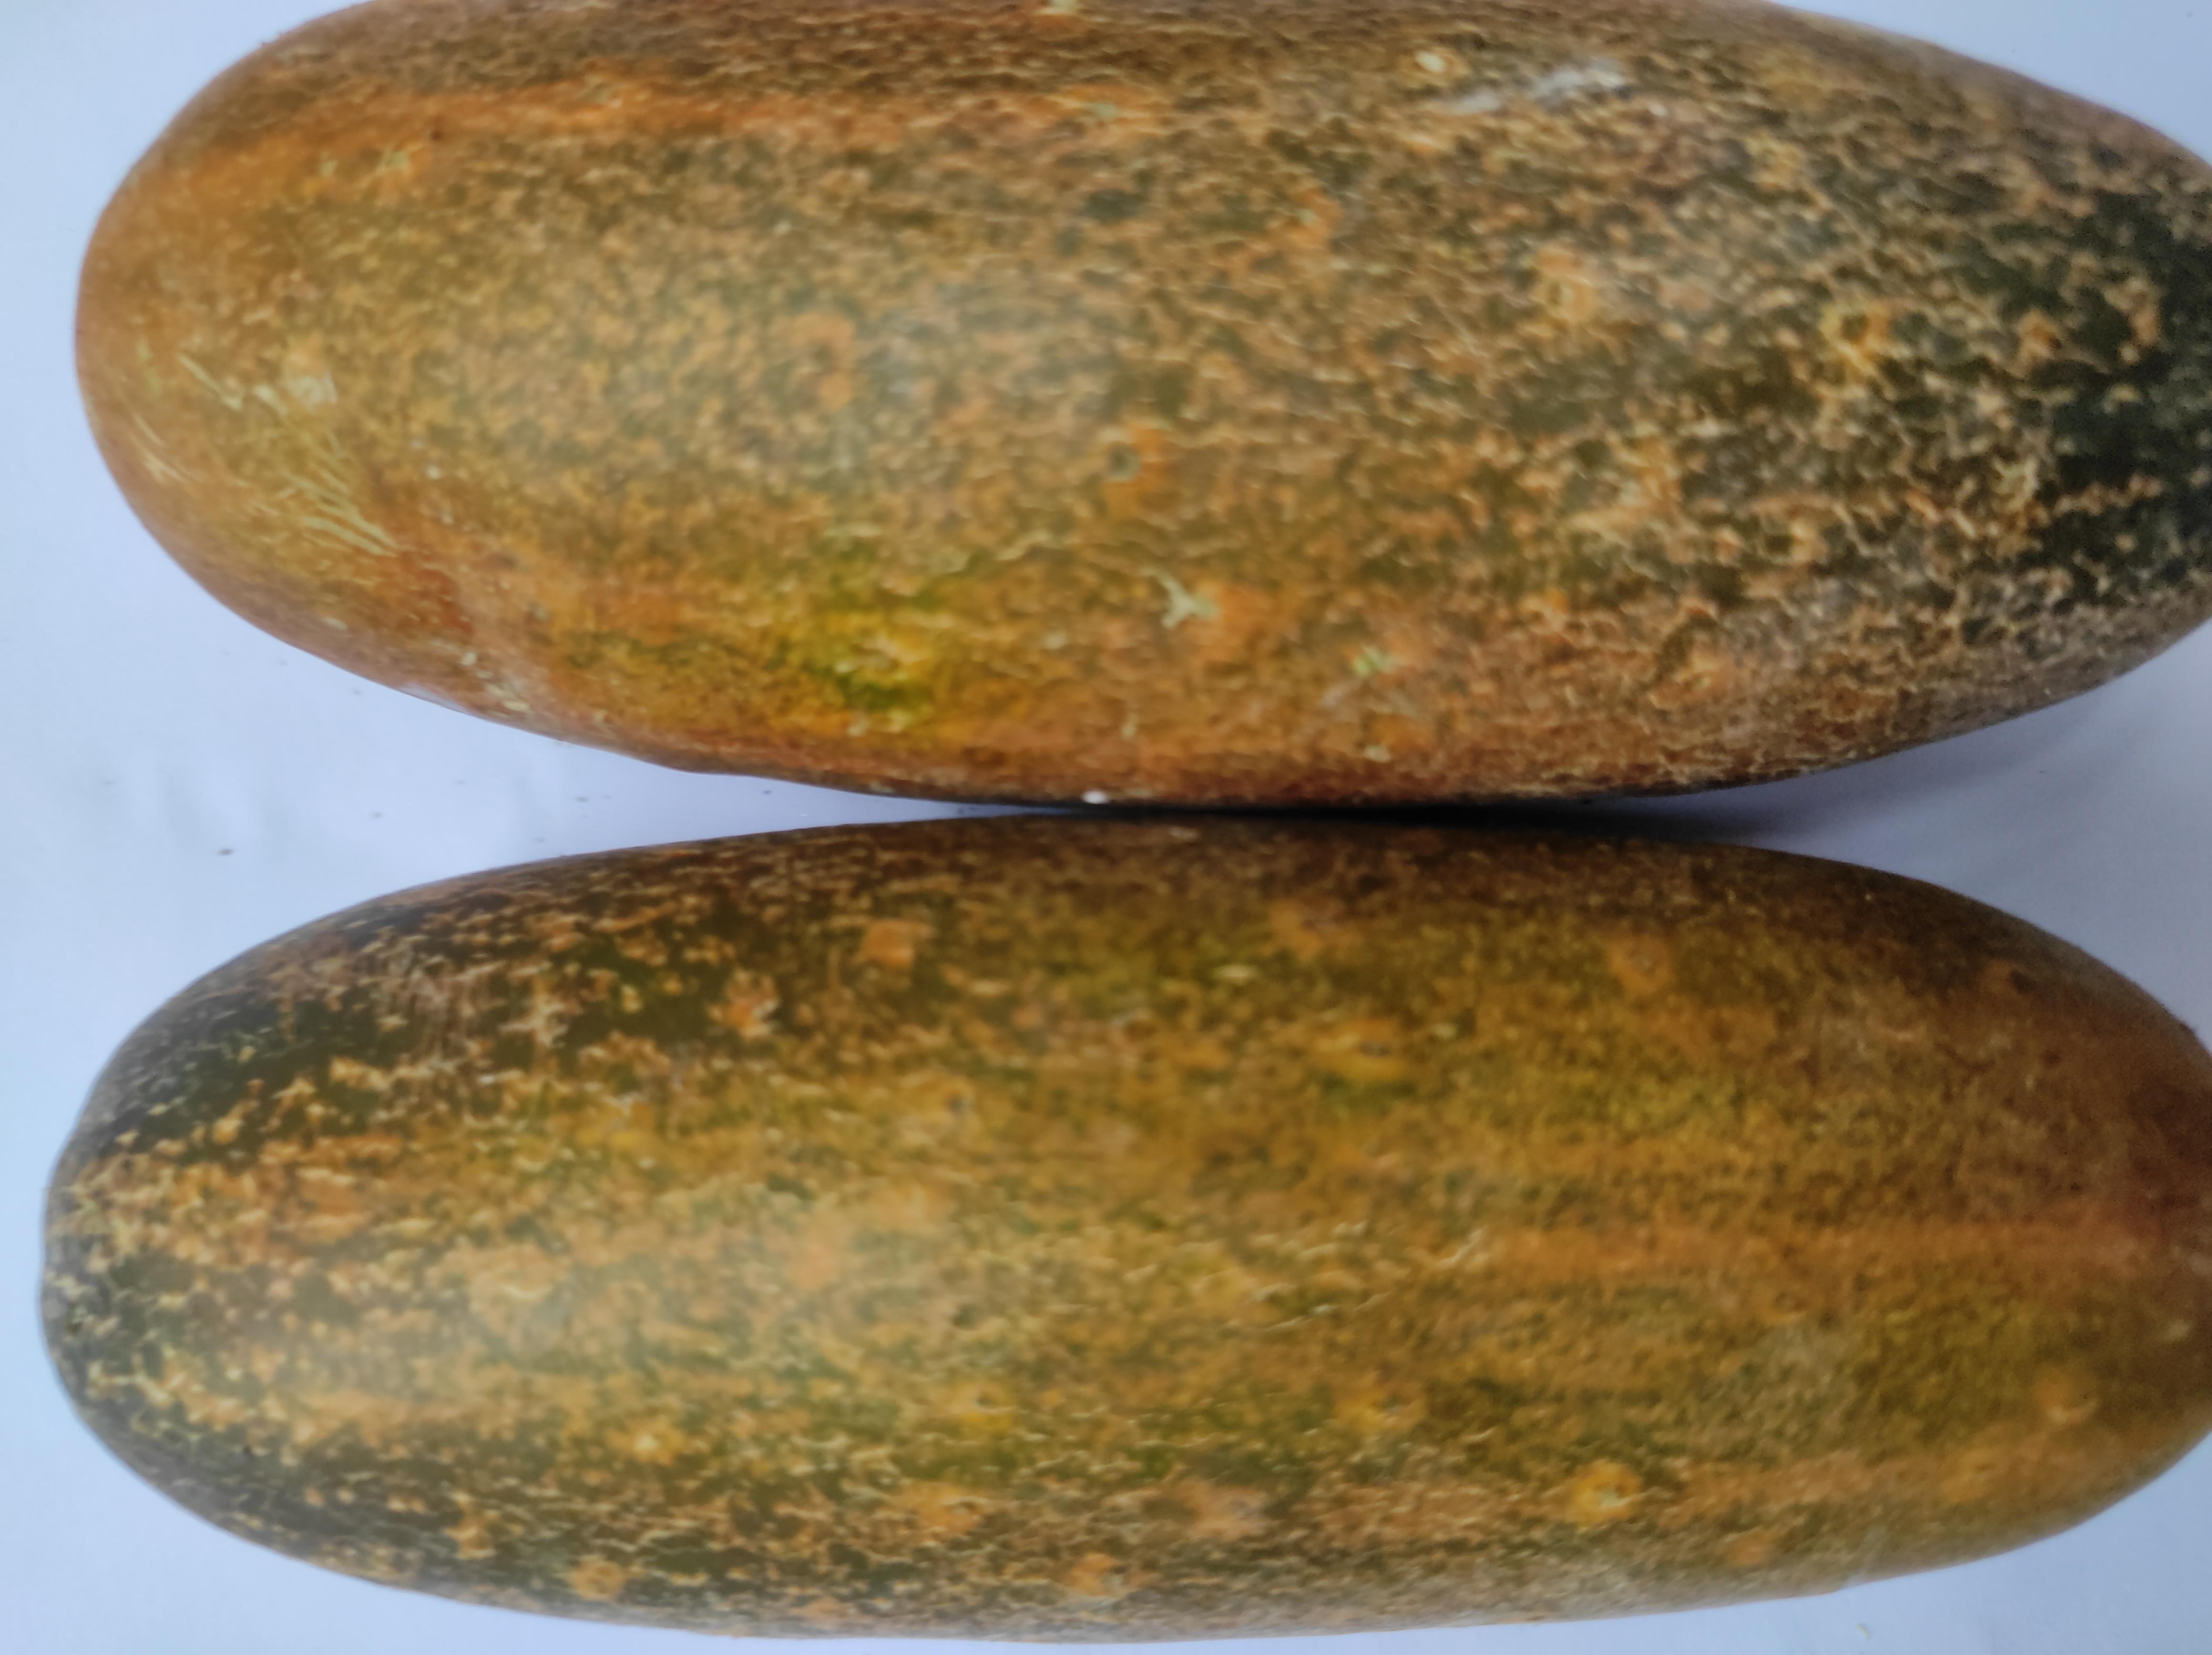
Label: Cucumber